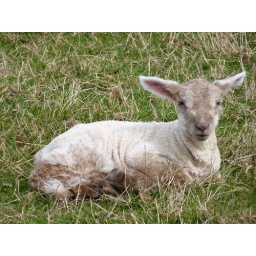
This lamb was found in the field at Grey Court (NT)where the ice house is.